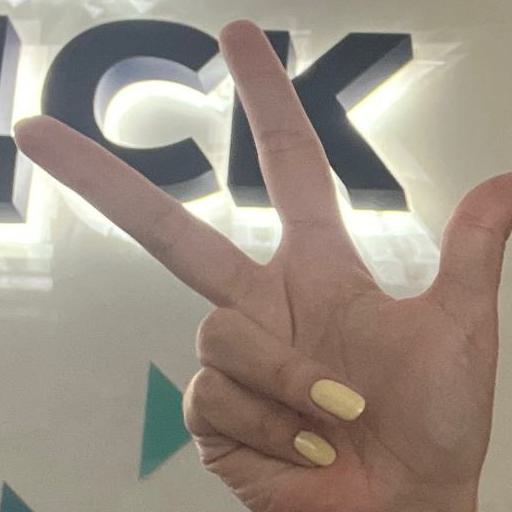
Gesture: three2